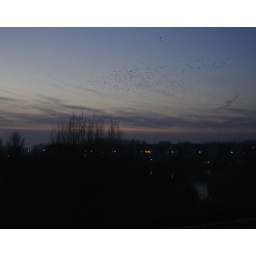
DSC02440 copy A big swarm of birds in the sky with sunset